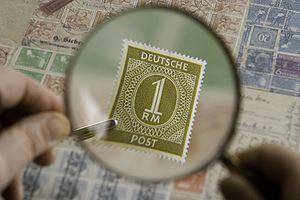
Étude à la loupe d'un timbre de la poste allemande de 1 Reichsmark datant du 12 mai 1946. Philatélie, loupe.
La philatélie est l'art de collectionner les timbres postaux et timbres fiscaux, et de les étudier. Les collectionneurs et les amateurs de timbres sont des philatélistes.